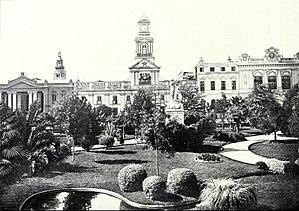
Eudaldo est un artiste peintre non figuratif français d'origine chilienne de la nouvelle École de Paris.